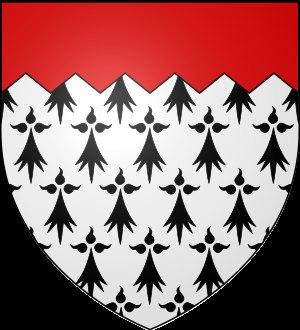
Liste des comtes de Dreux de 965 à 1793.
Le château de Chailvet, domaine privé habité toute l'année, est classé parmi les monuments historiques de l'Aisne depuis 1984, situé à Royaucourt-et-Chailvet, à 130 km au Nord de Paris, près de Laon. Témoignage des goûts les plus novateurs de l'époque, sa façade est aujourd'hui le seul exemple d'architecture renaissance d'inspiration italienne de l'ancienne région Picardie.
Robert de la Vieuville était un noble et un homme politique de l'Ancien Régime.
Jean d’O, seigneur de Manou, est un seigneur français.